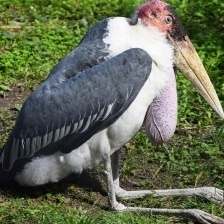
Species: MARABOU STORK
Scientific name: LEPTOPTILOS CRUMENIFER
ImageNet parent category: white_stork